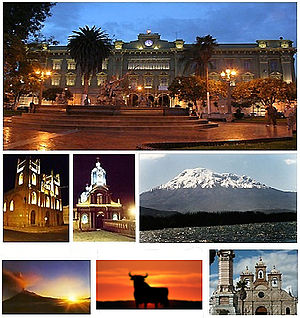
Riobamba
Riobamba
Riobamba er provinshovedstad i den ecuadorianske provins Chimborazo. Riobamba er også navnet på et stift. Byen er et regionalt center for landbruget og den har omkring 130 000 indbyggere.